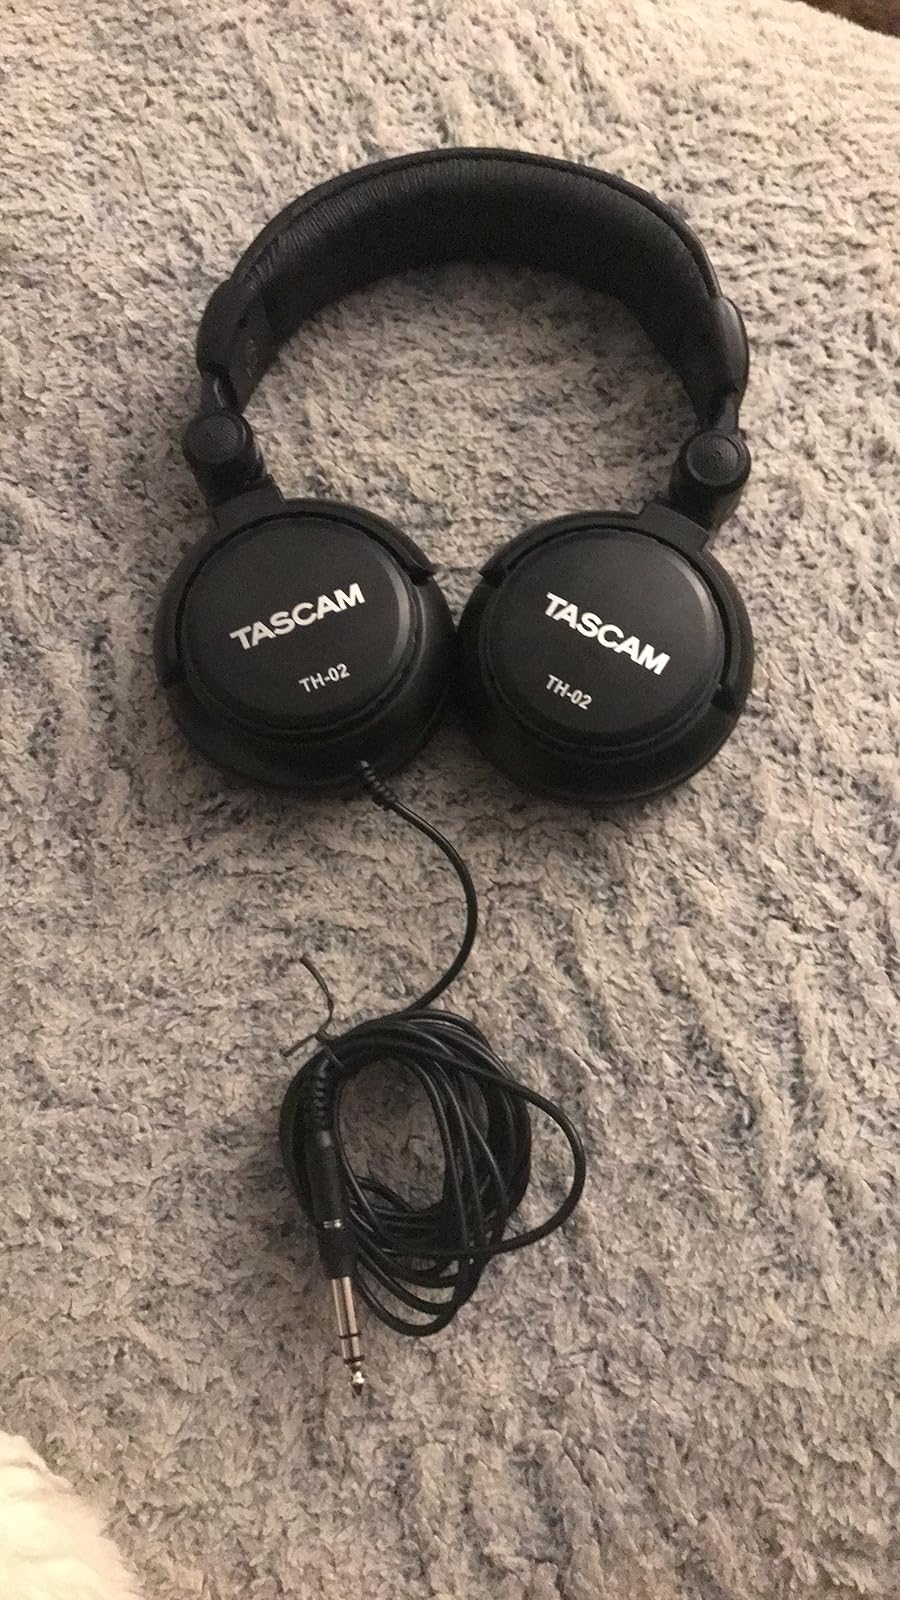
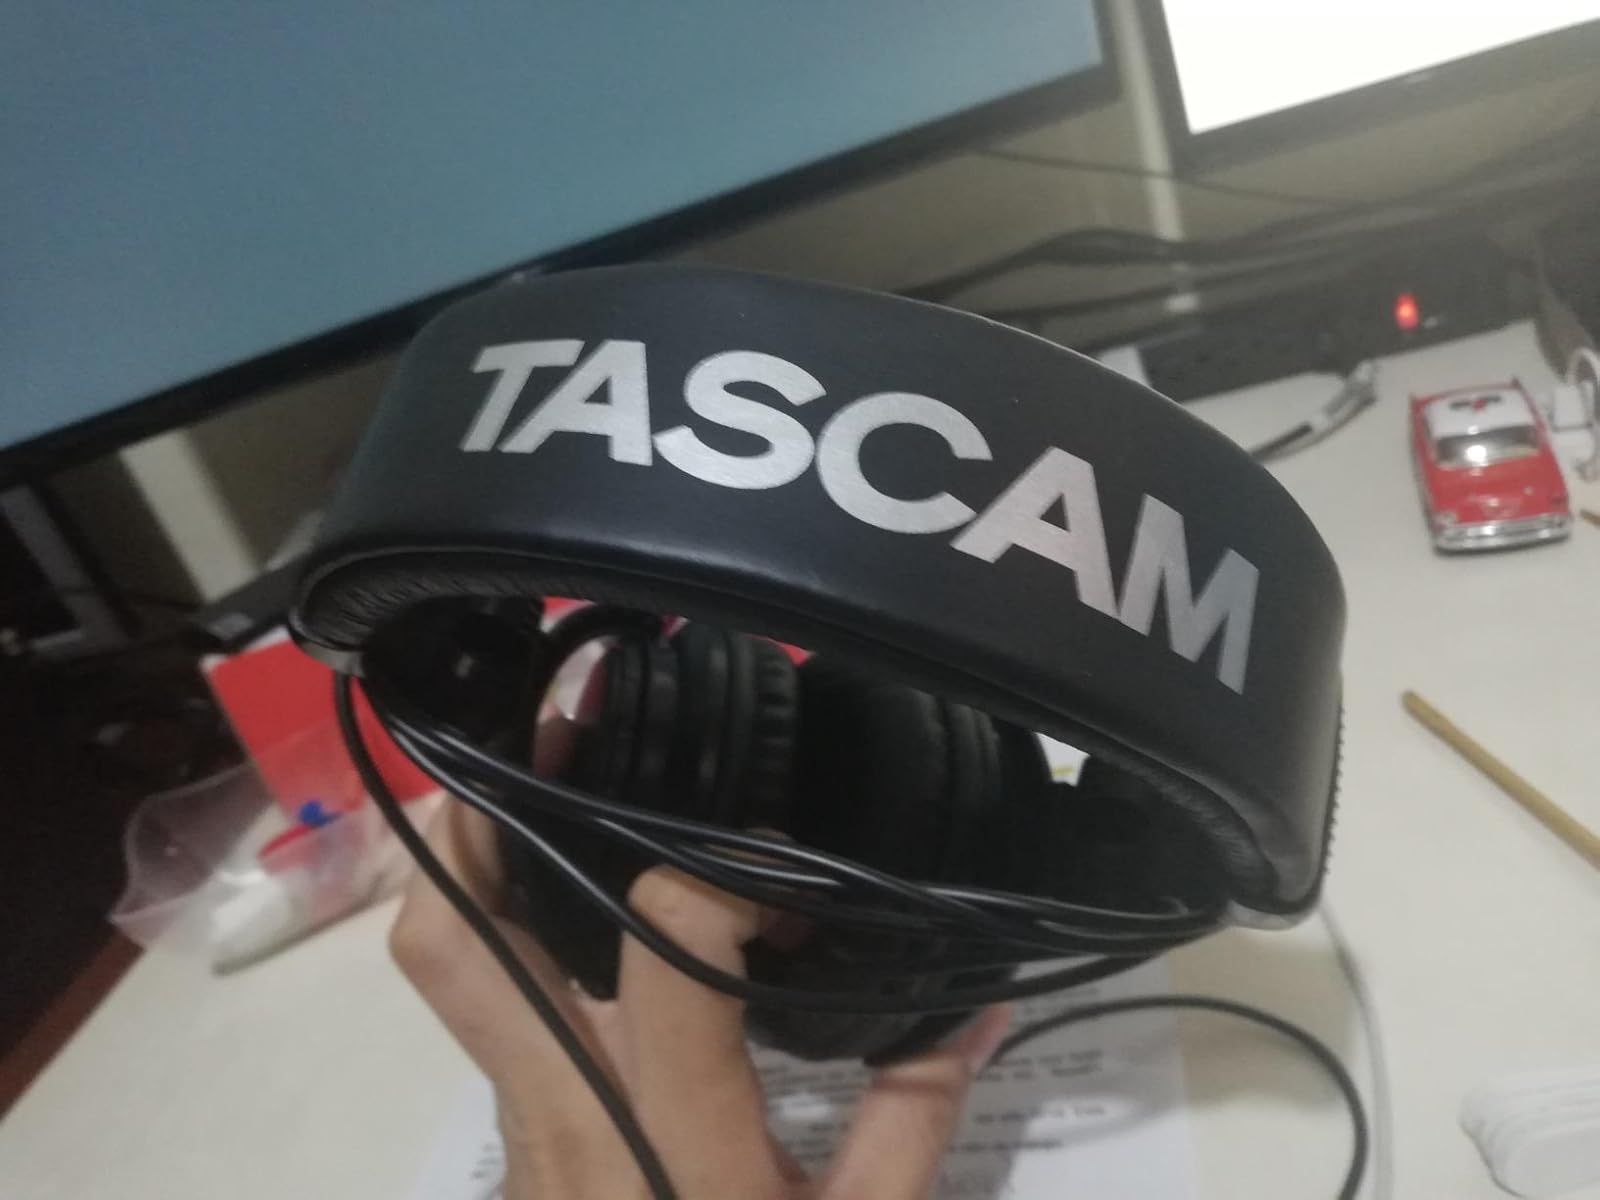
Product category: headphones
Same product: yes